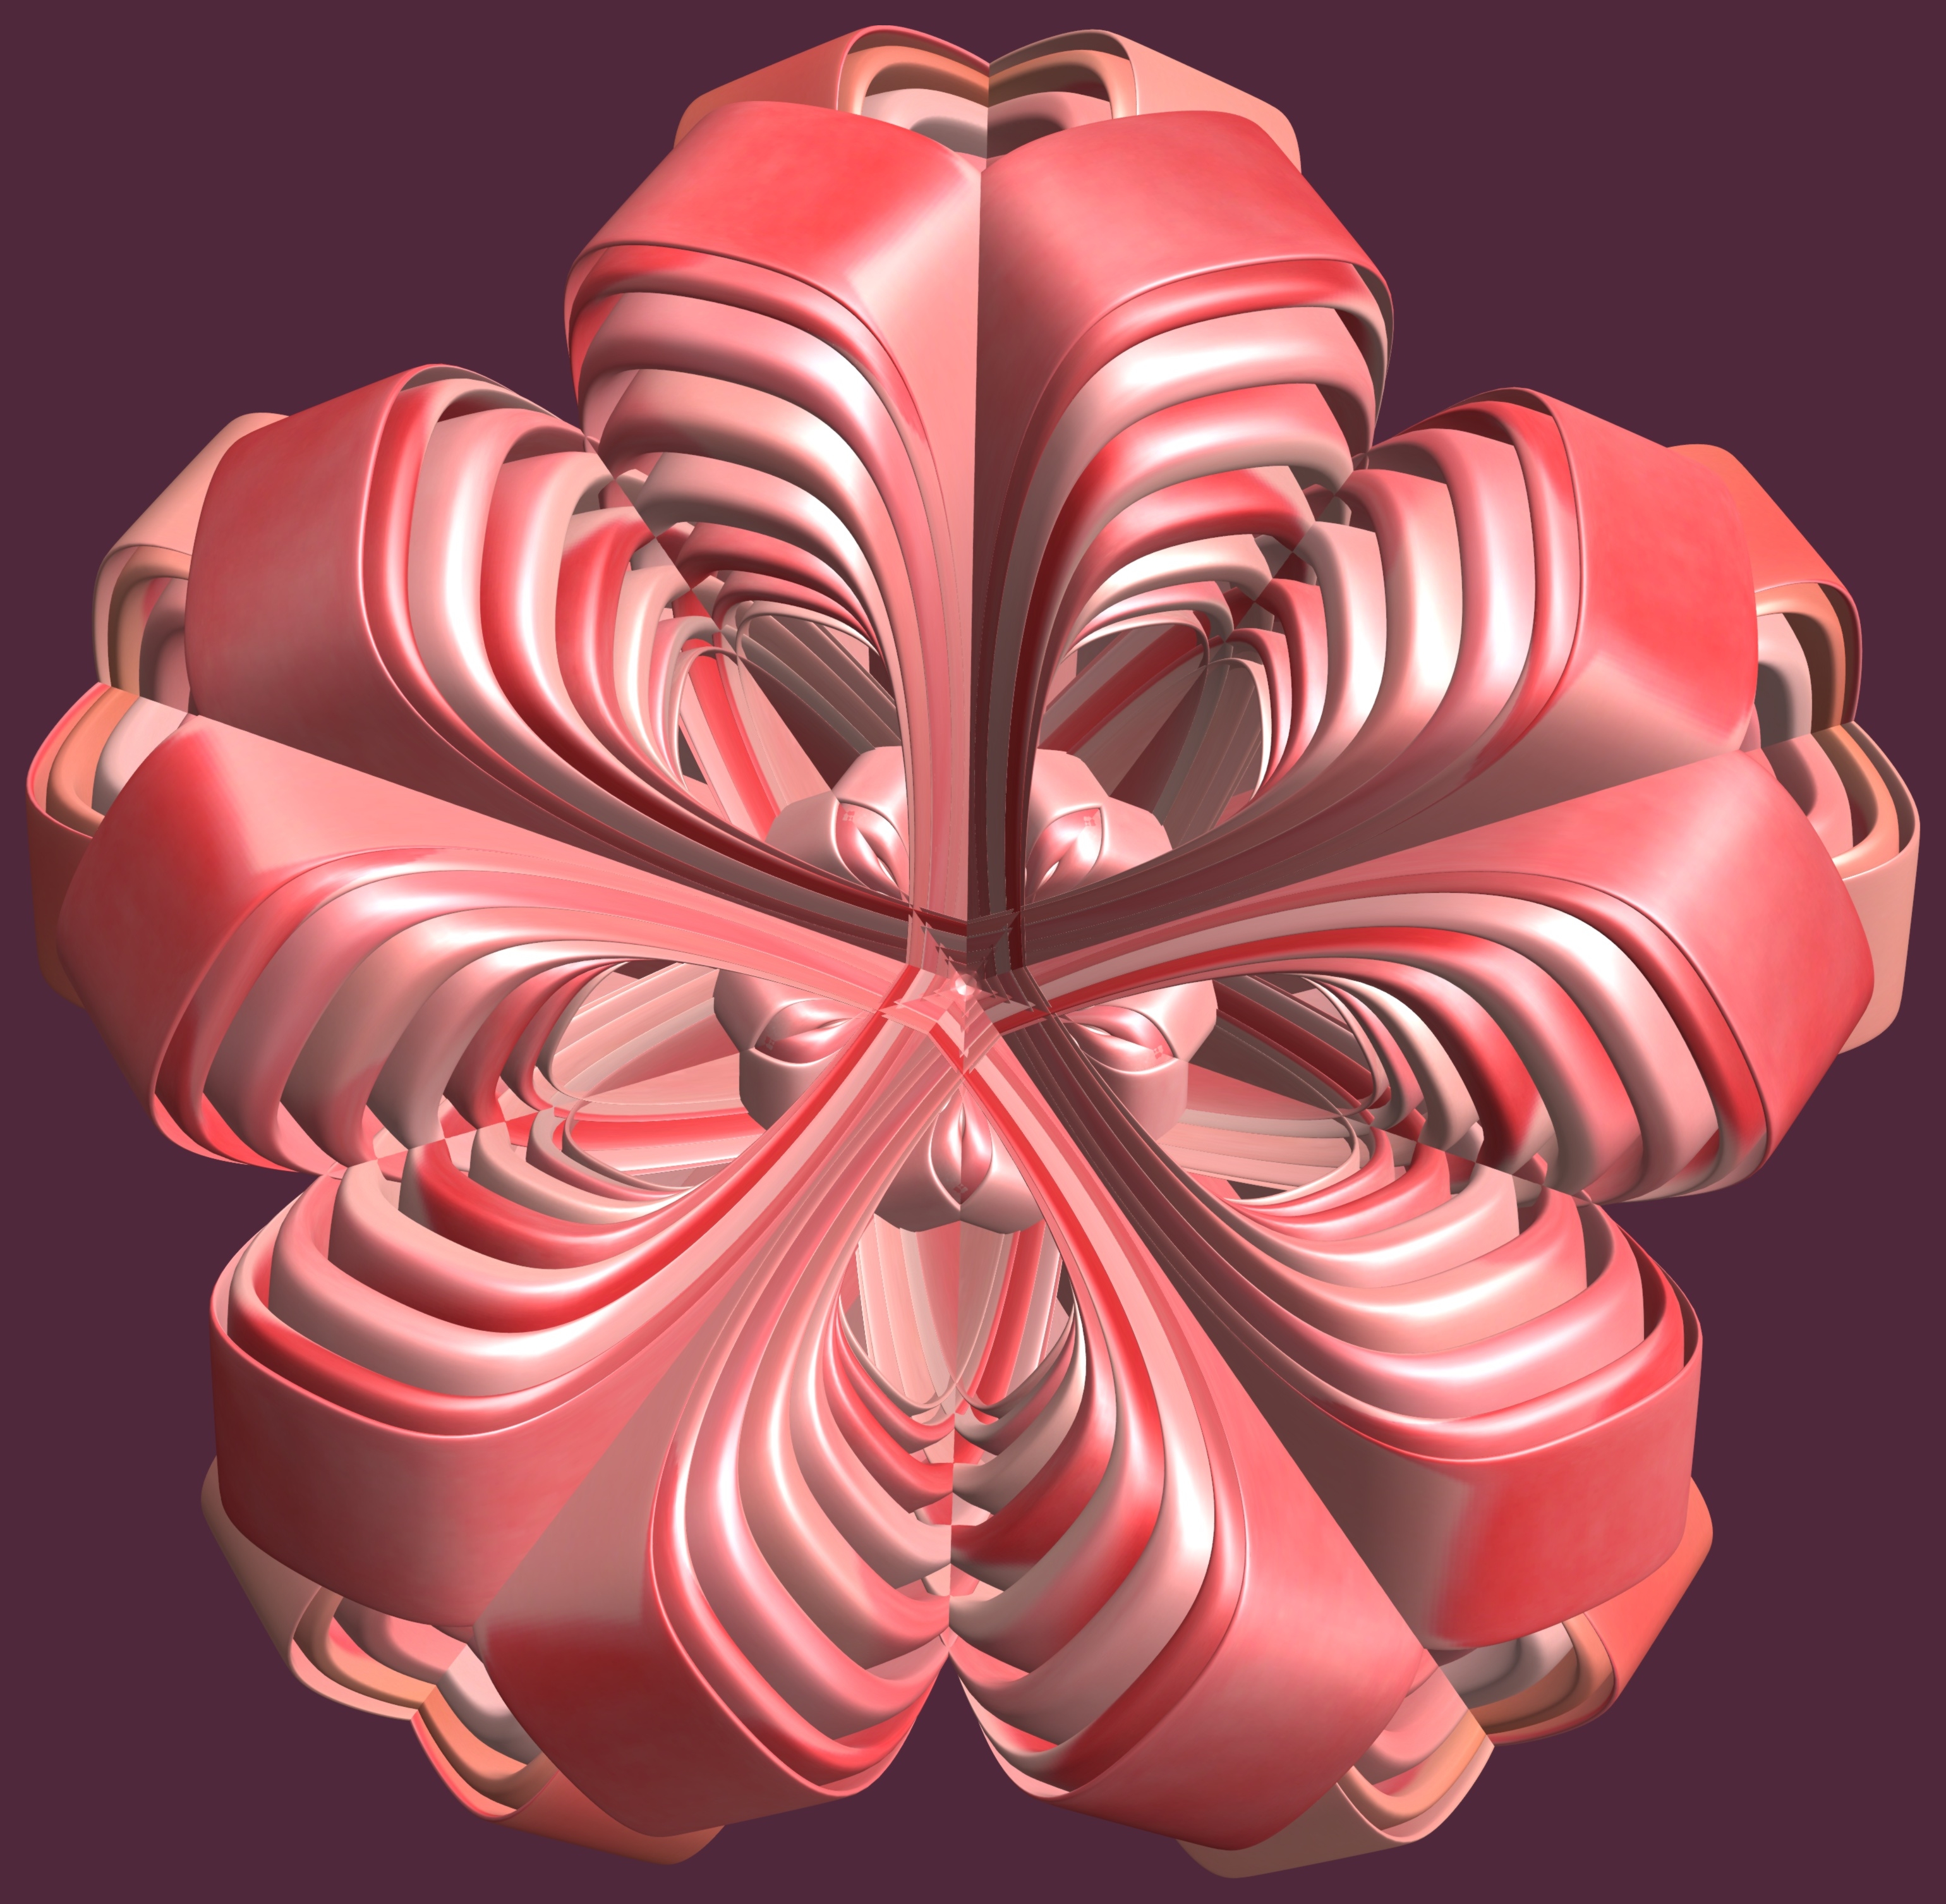
structure, texture, spiral, flower, petal, heart, pattern, food, red, produce, pink, dessert, illustration, design, symmetry, 3d, graphic, organ, torus, mathematica, cg, parametricplot3d, code, program, algorithm, mapping